Pete Hill

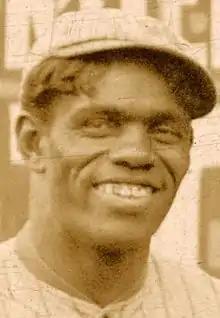
Hill in 1916

John Preston "Pete" Hill (October 12, 1882 – November 19, 1951) was an American outfielder and manager in baseball's Negro leagues from 1899 to 1925. He played for the Philadelphia Giants, Leland Giants, Chicago American Giants, Detroit Stars, Milwaukee Bears, and Baltimore Black Sox. Hill starred for teams owned by Negro league executive Rube Foster for much of his playing career.